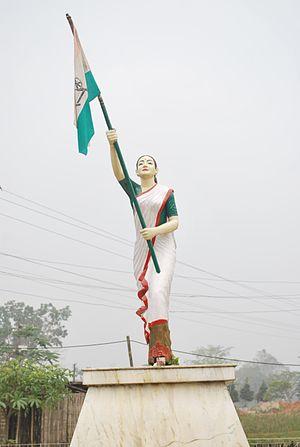
Kanaklata Barua, en assamais কনকলতা বৰুৱা, surnommée Birbala et Shaheed, est une activiste pour l'indépendance de l'Inde d'Assam, tuée par arme à feu, par la police, lors d'une manifestation de Quit India, alors qu'elle portait le drapeau national.